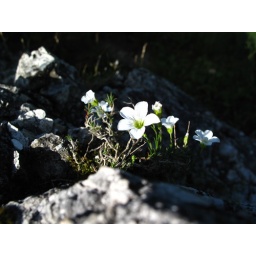
Pretty white flowers hanging on to a piece of barren rock in the Fatra hills